Paraguayan War

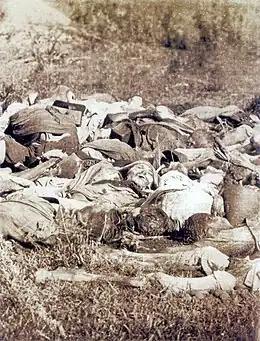
Paraguayan corpses after the Battle of Boquerón, July 1866 (Bate & Co. W., albumen print, 11 x 18 cm, 1866; Museo Mitre, Buenos Aires)

With Solano López on the run, the country lacked a government. Pedro II sent his foreign minister José Paranhos to Asunción where he arrived on 20 February 1869 and began consultations with the local politicians. Paranhos had to create a provisional government that could sign a peace accord and recognize the border claimed by Brazil between the two nations. According to historian Francisco Doratioto, Paranhos, "the then-greatest Brazilian specialist on Platine affairs", had a "decisive" role in the installation of the Paraguayan provisional government.